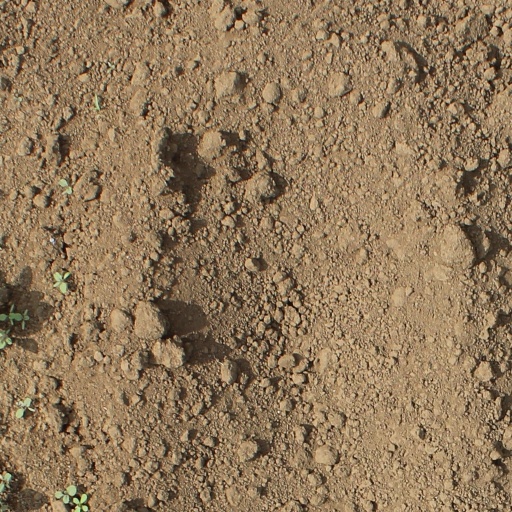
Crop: soybean